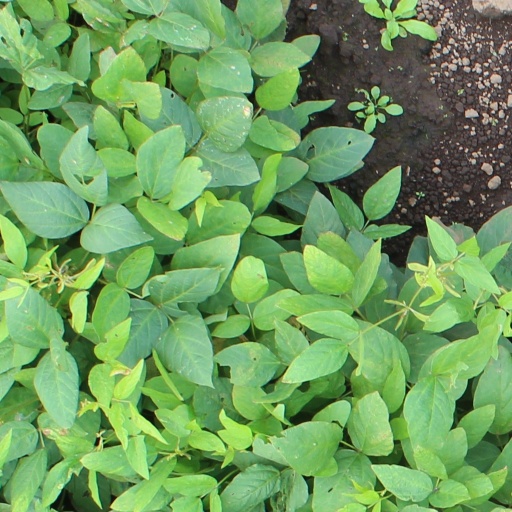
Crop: soybean